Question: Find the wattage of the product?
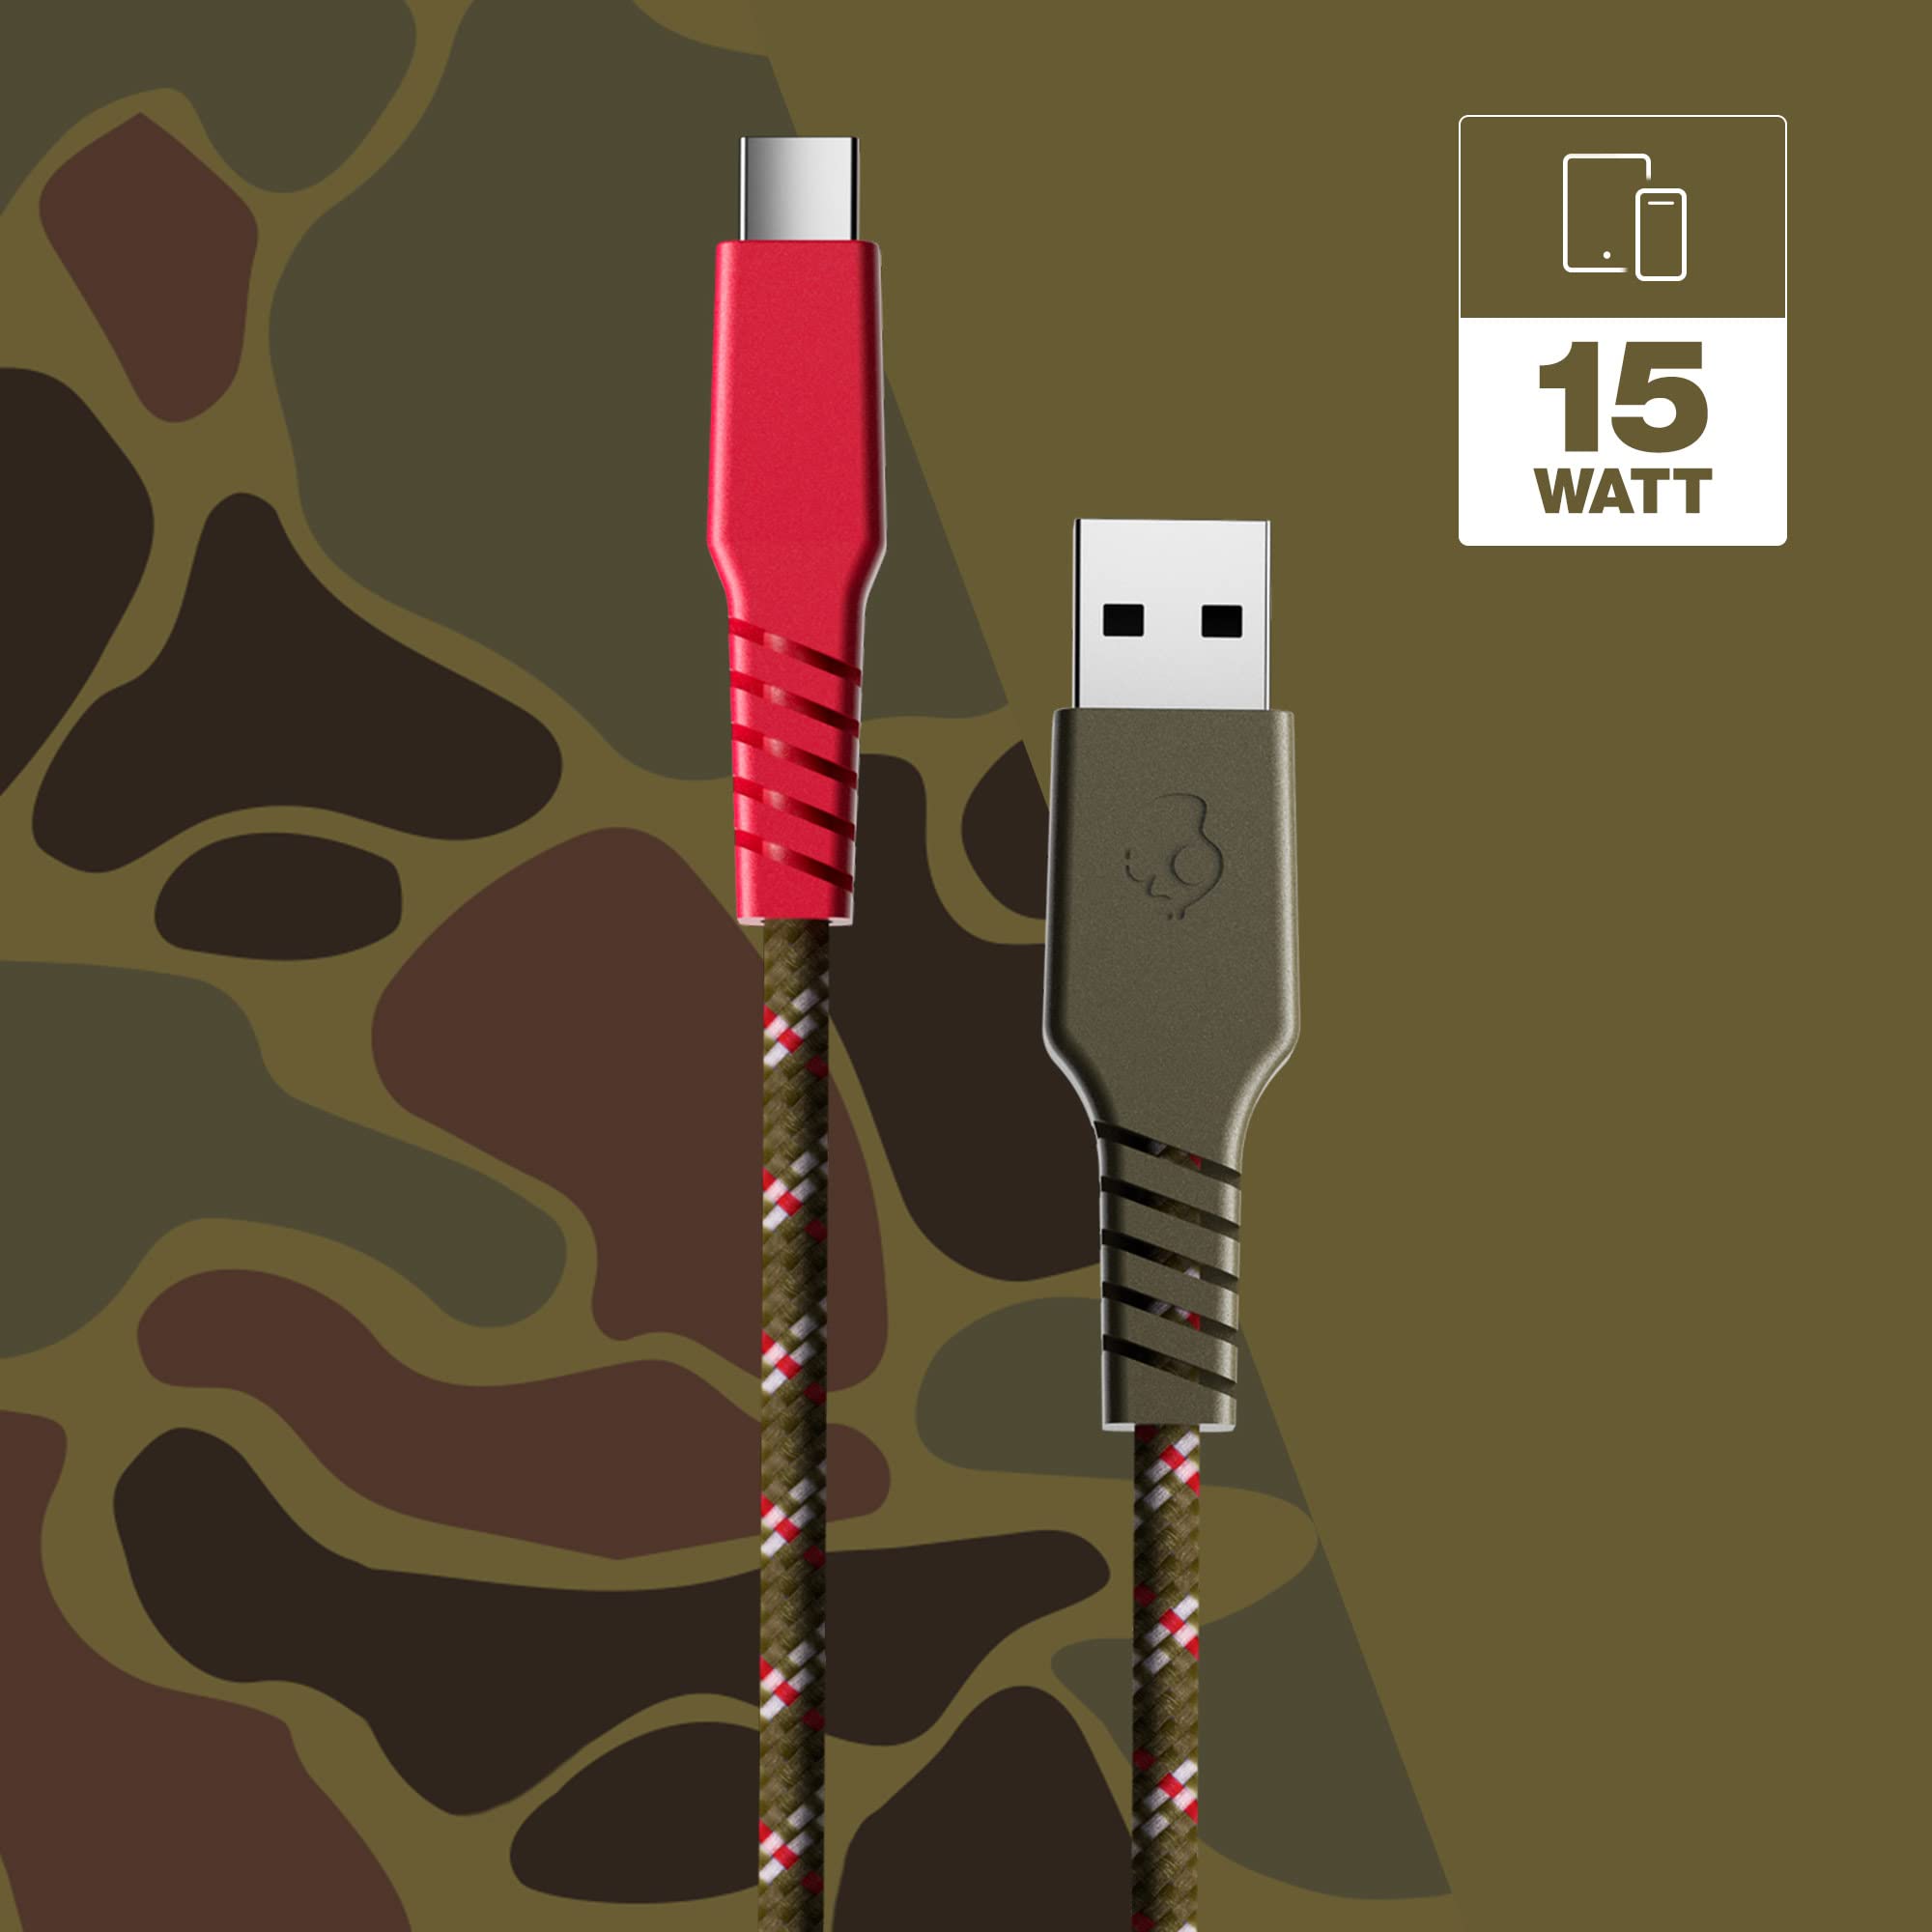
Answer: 15.0 watt